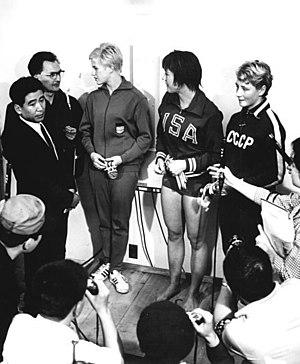
Lesley Leigh Bush, née le 17 septembre 1947 à Orange, est une plongeuse américaine.
Galina Aleksandrovna Alekseïeva, née le 27 novembre 1946 à Moscou, est une plongeuse soviétique.